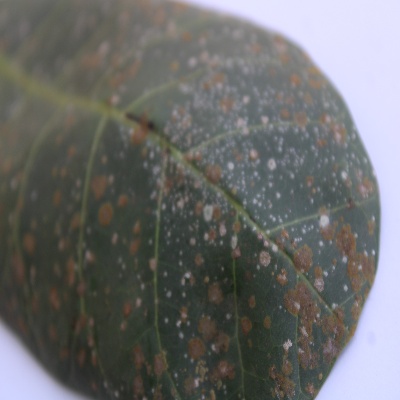
Crop: Cashew
Condition: red rust